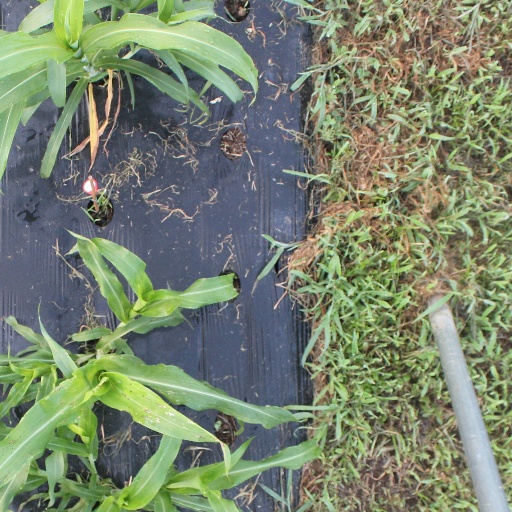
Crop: sorghum